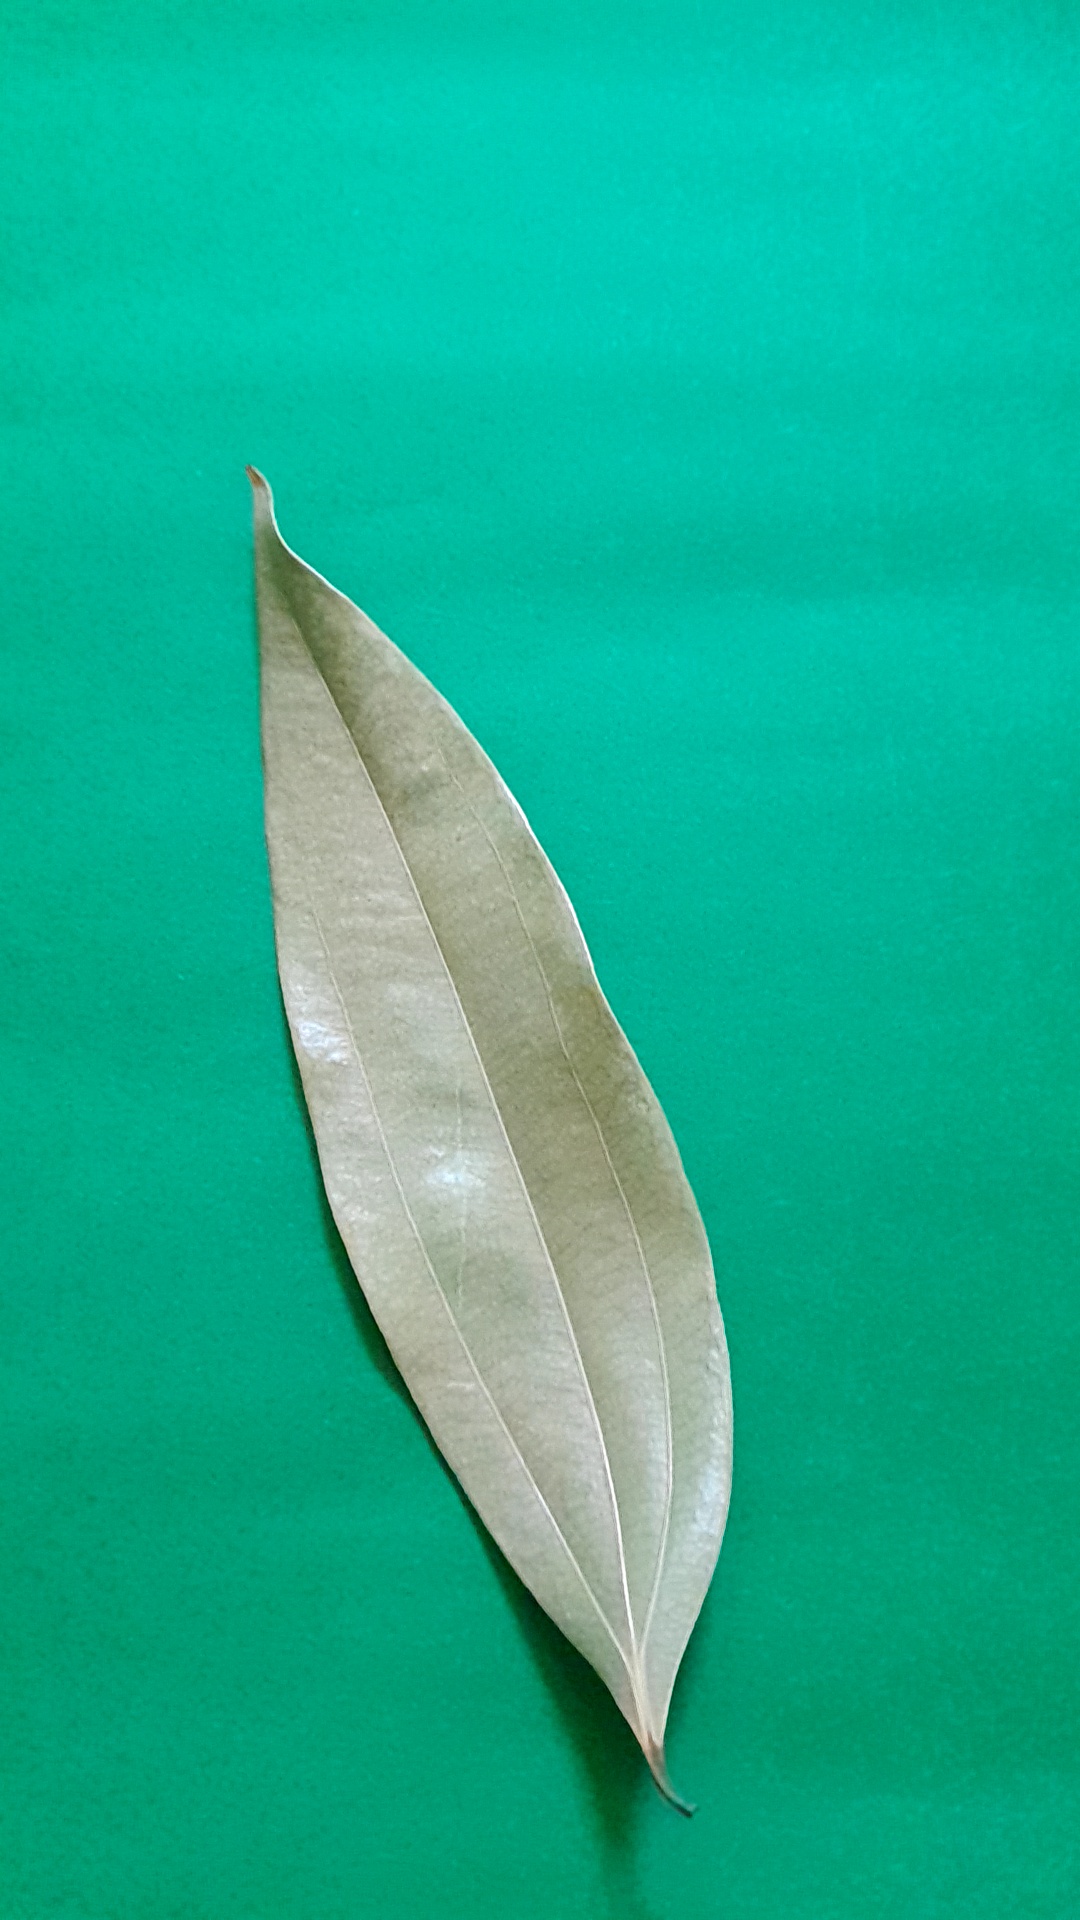
Label: Dry Leaf